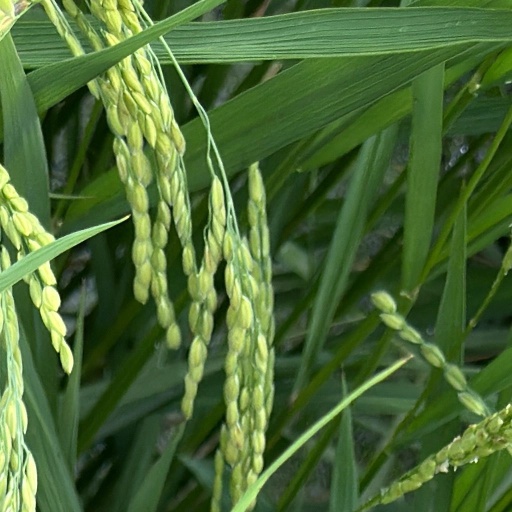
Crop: rice